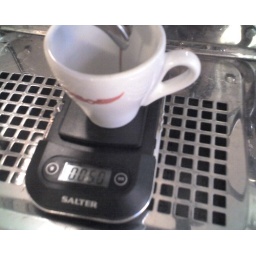
@hifisamurai Test for fruit in cup (plenty in dry aroma) @ 6d-22hrs, 19 g dose & 0.23 oz draw